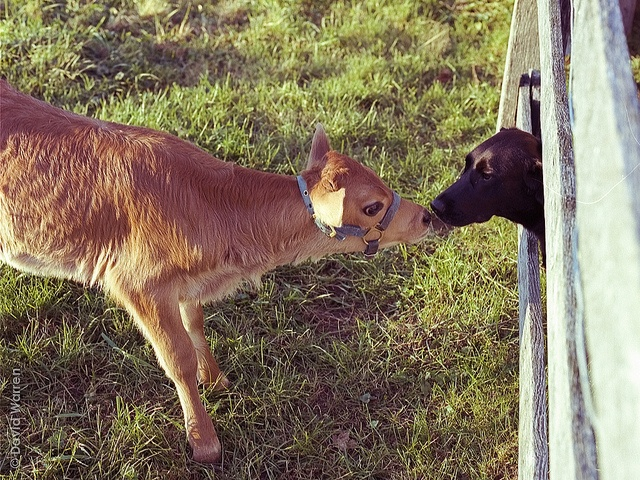
Baby calf with blue halter smelling a black dogs nose.
A baby cow kissing a dog outside a gate
A dog is poking his head through a fence to smell a calf
The baby calf is nuzzling with the farm's dog.
A baby cow kissing a brown dog through a wooden fence.